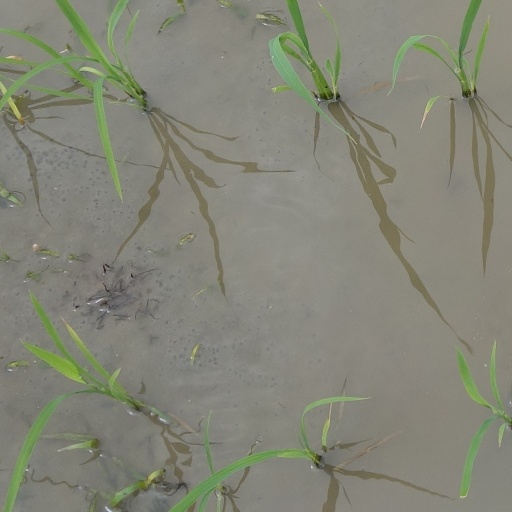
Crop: rice